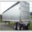
Label: truck